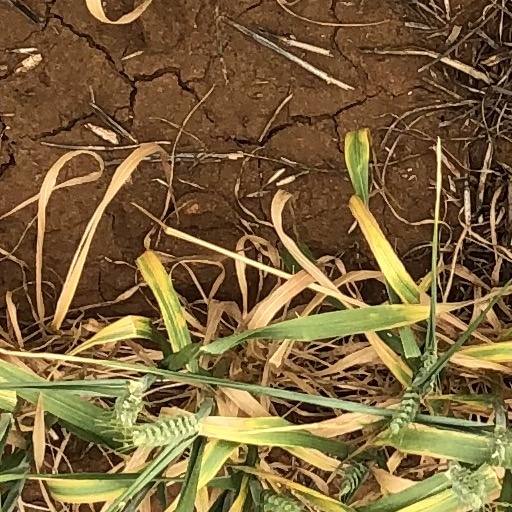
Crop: wheat